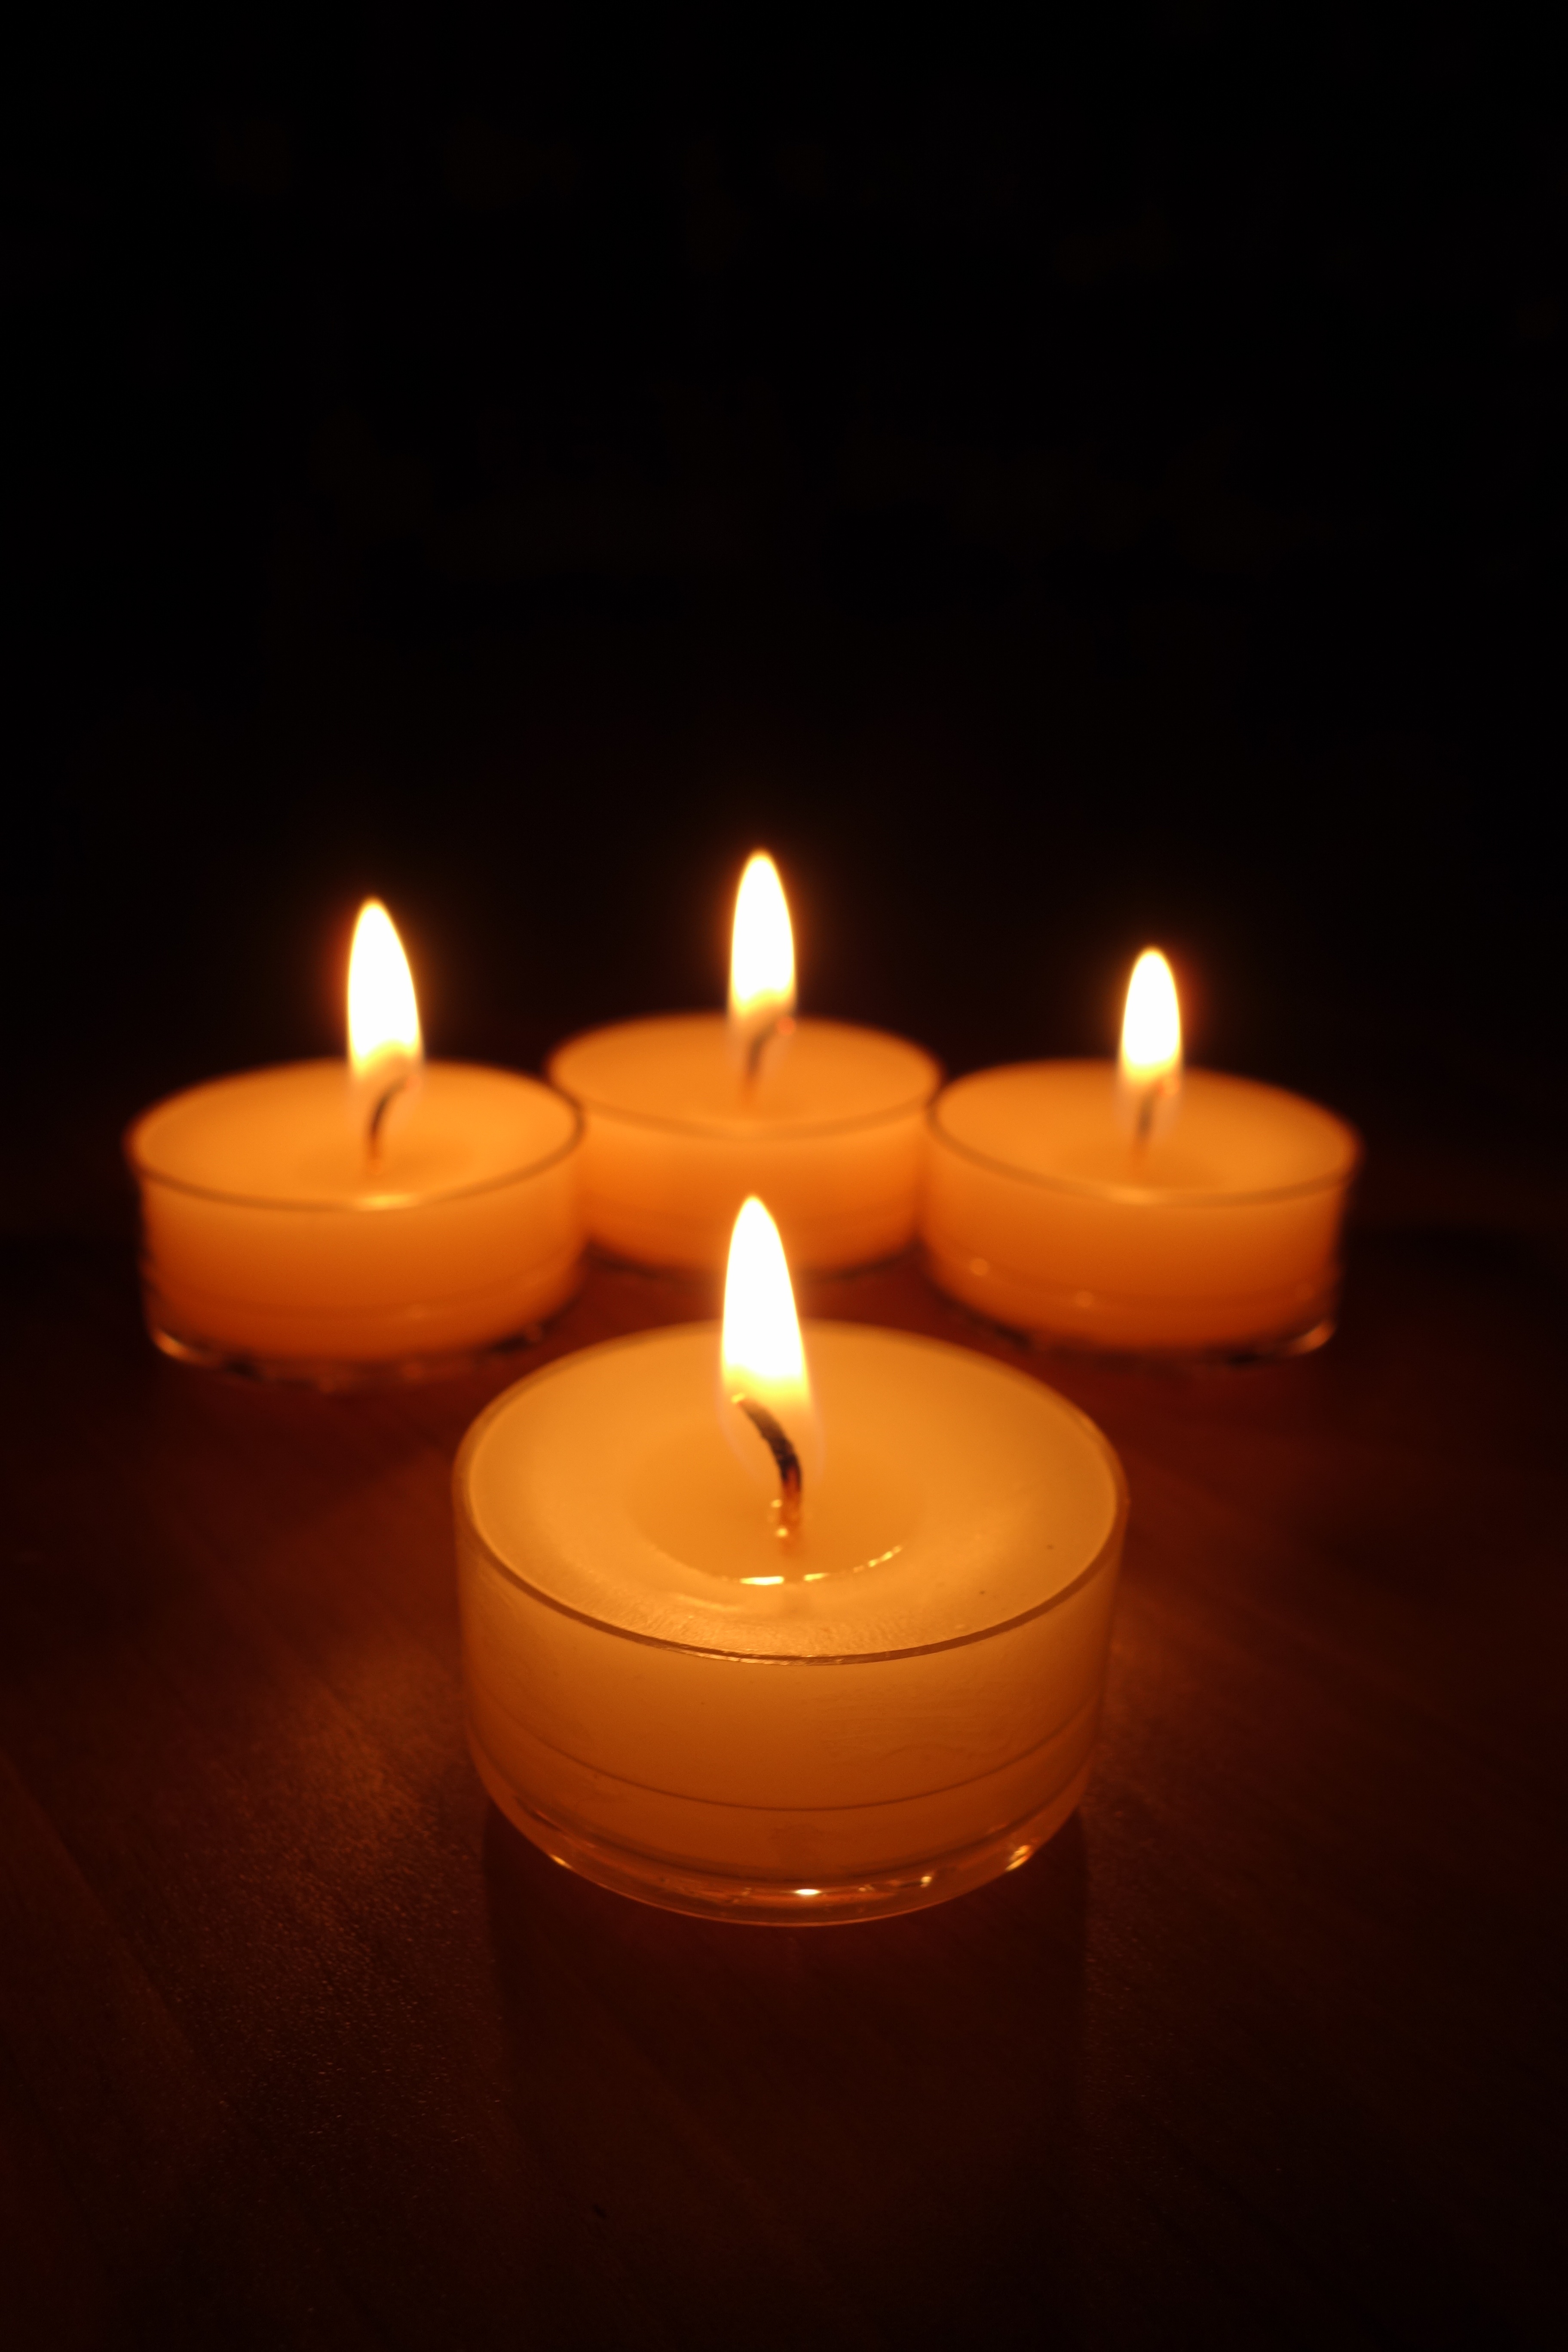
light, atmosphere, red, flame, romance, romantic, glow, darkness, yellow, candle, christmas, lighting, decor, candlestick, burn, advent, lights, candles, hot, motif, wick, mood, candlelight, wax candle, mirroring, wax, tea lights, windlight, flameless candle